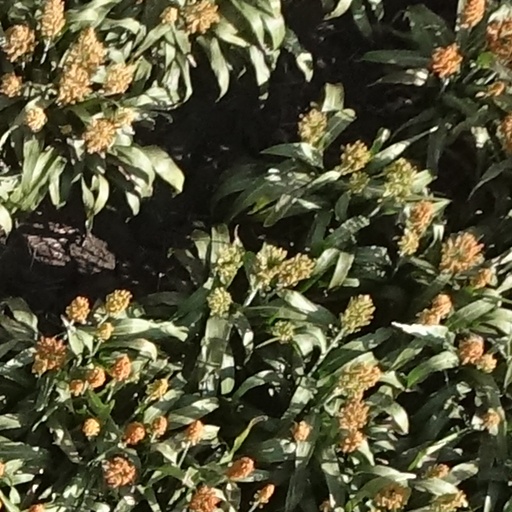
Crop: sorghum